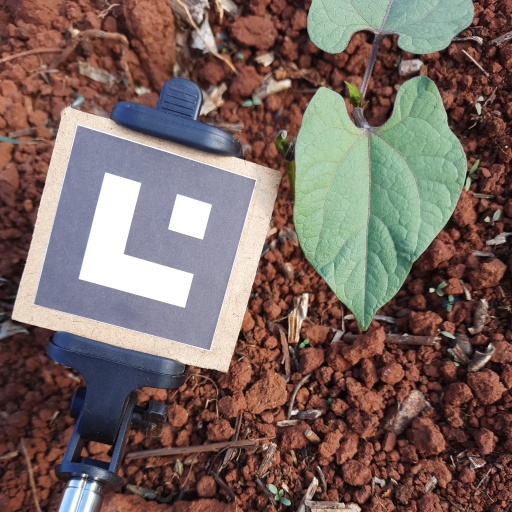
Observations: flat surface, no eating holes, under cloudy sky